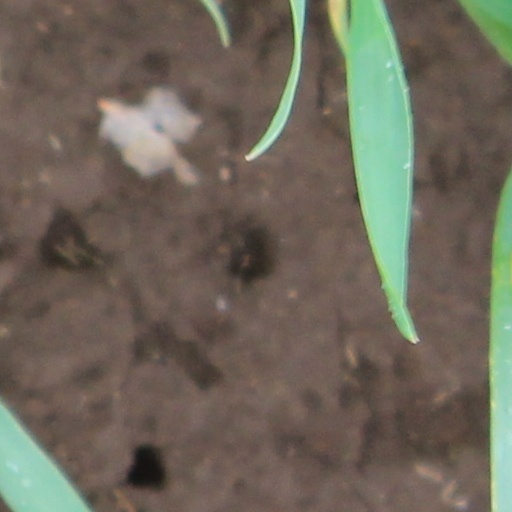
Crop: wheat